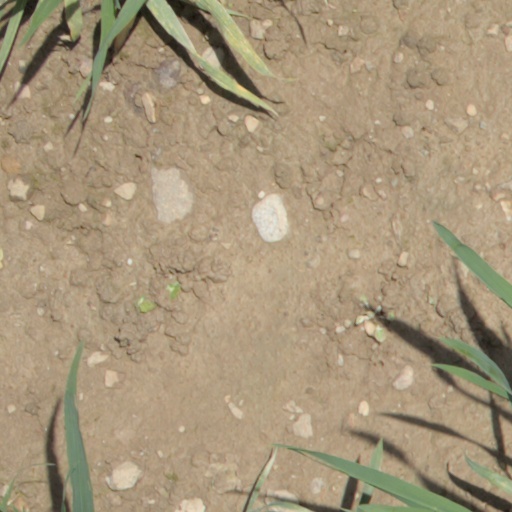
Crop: wheat